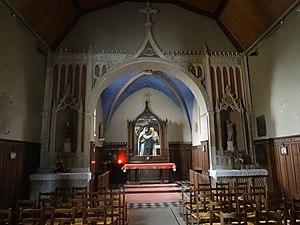
Église Notre-Dame de la Visitation de La Rochette. (Seine-et-Marne, région Île-de-France).
La Rochette est une commune française située dans le département de Seine-et-Marne en région Île-de-France.